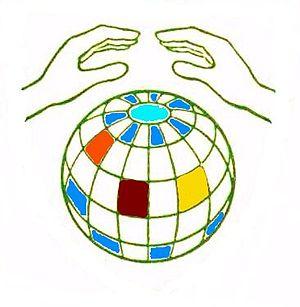
L‘Union mondiale pour la protection de la vie est une organisation non gouvernementale, fondée en 1958 à Salzbourg.